Bob Apodaca

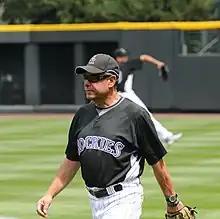
Apodaca while serving as Colorado Rockies pitching coach

Robert John Apodaca (born January 31, 1950) is a former American Major League Baseball pitcher, and an assistant to Colorado Rockies General manager Jeff Bridich. Since 2013, he has worked with pitchers in the Rockies' lower-level minor league affiliates.